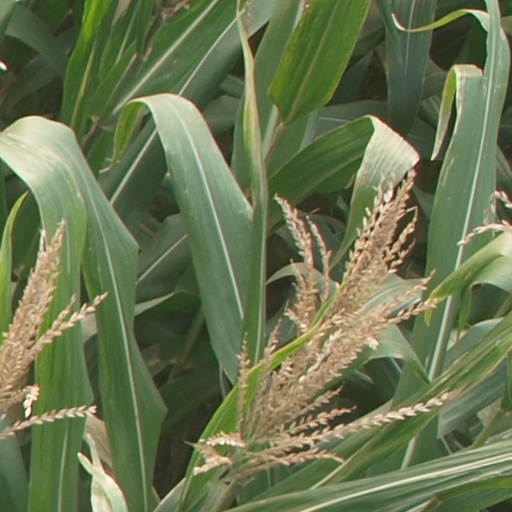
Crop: maize; corn